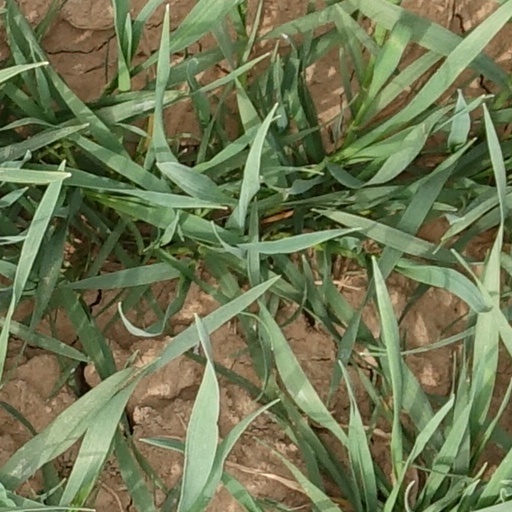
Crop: wheat